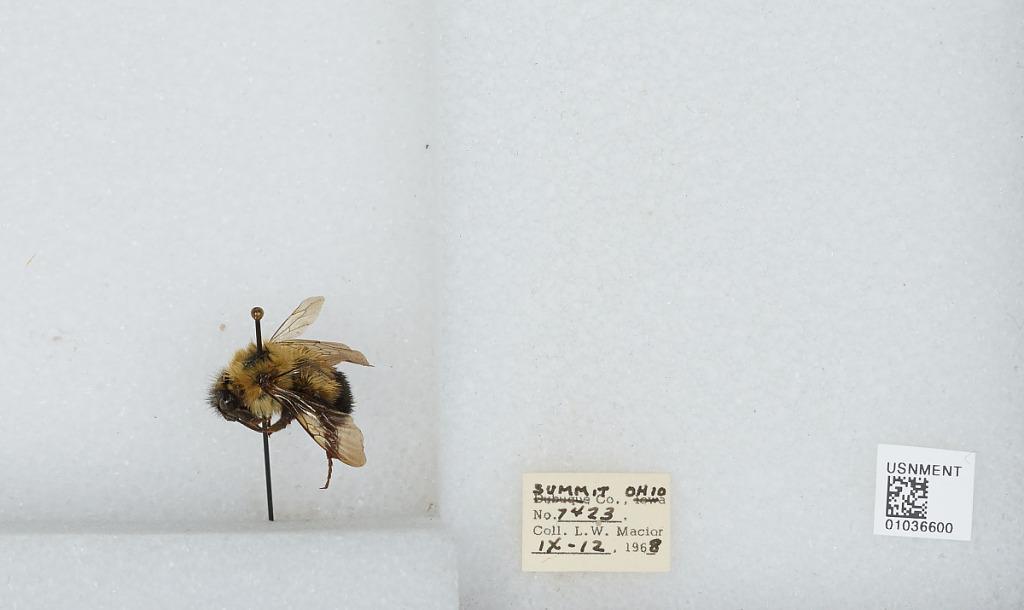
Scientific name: Bombus (Pyrobombus) vagans vagans Smith
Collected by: L. Macior
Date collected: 1968-9-12
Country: United States
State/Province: Ohio
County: Summit
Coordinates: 41.0917, -81.5594